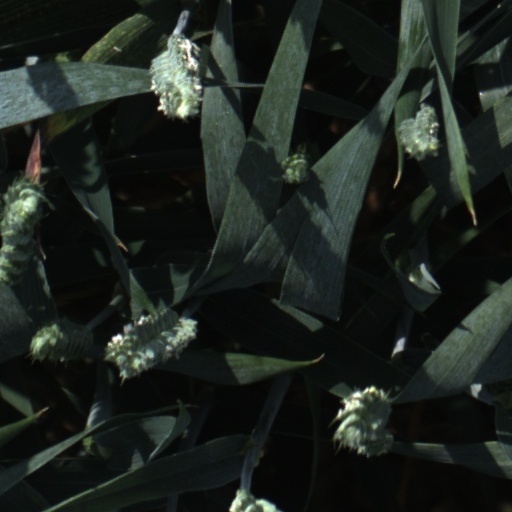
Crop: wheat